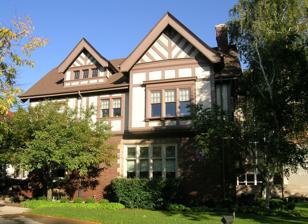
Building: Arthur M. Parker House
Country: United States of America
Year built: 1901
Historic house in Michigan, United States United States historic place Arthur M. Parker House U.S. National Register of Historic Places Show map of Michigan Show map of the United States Location 8115 E. Jefferson Ave., Detroit , Michigan Coordinates 42°21′10″N 82°59′36″W / 42.35278°N 82.99333°W / 42.35278; -82.99333 Built 1901 Architect Malcomson & Higginbotham MPS East Jefferson Avenue Residential TR NRHP reference No. 85002943 Added to NRHP October 9, 1985 The Arthur M. Parker House (also known as the Parker House ) is a historic house located at 8115 East Jefferson Avenue in Detroit , Michigan , directly adjacent to the Frederick K. Stearns House . It was listed on the National Register of Historic Places on October 9, 1985. Description The Arthur M. Parker House is a two-and-one-half-story building, faced with brick on the first story and stucco and half-timbering above. The house has a medieval character reinforced by irregular bays, though more restrained than the next-door Frederick K. Stearns House .The Arthur M. Parker House is significant for its neo-medieval design. History The Arthur M. Parker House was  built in 1901. The house was designed for Arthur M. Parker, secretary-treasurer of the Detroit Boiler Company, by the Detroit firm of Malcomson & Higginbotham . By the 1980s, the house was being used by the Detroit School Board. By the 2000s, the house is used as the headquarters of the Southeast Michigan Synod - Evangelical Lutheran Church in America. References